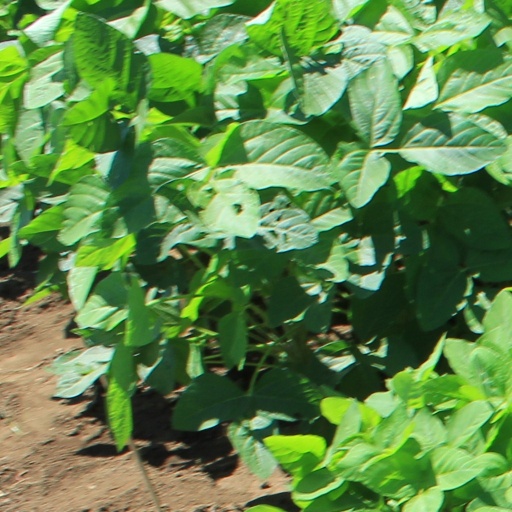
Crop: soybean